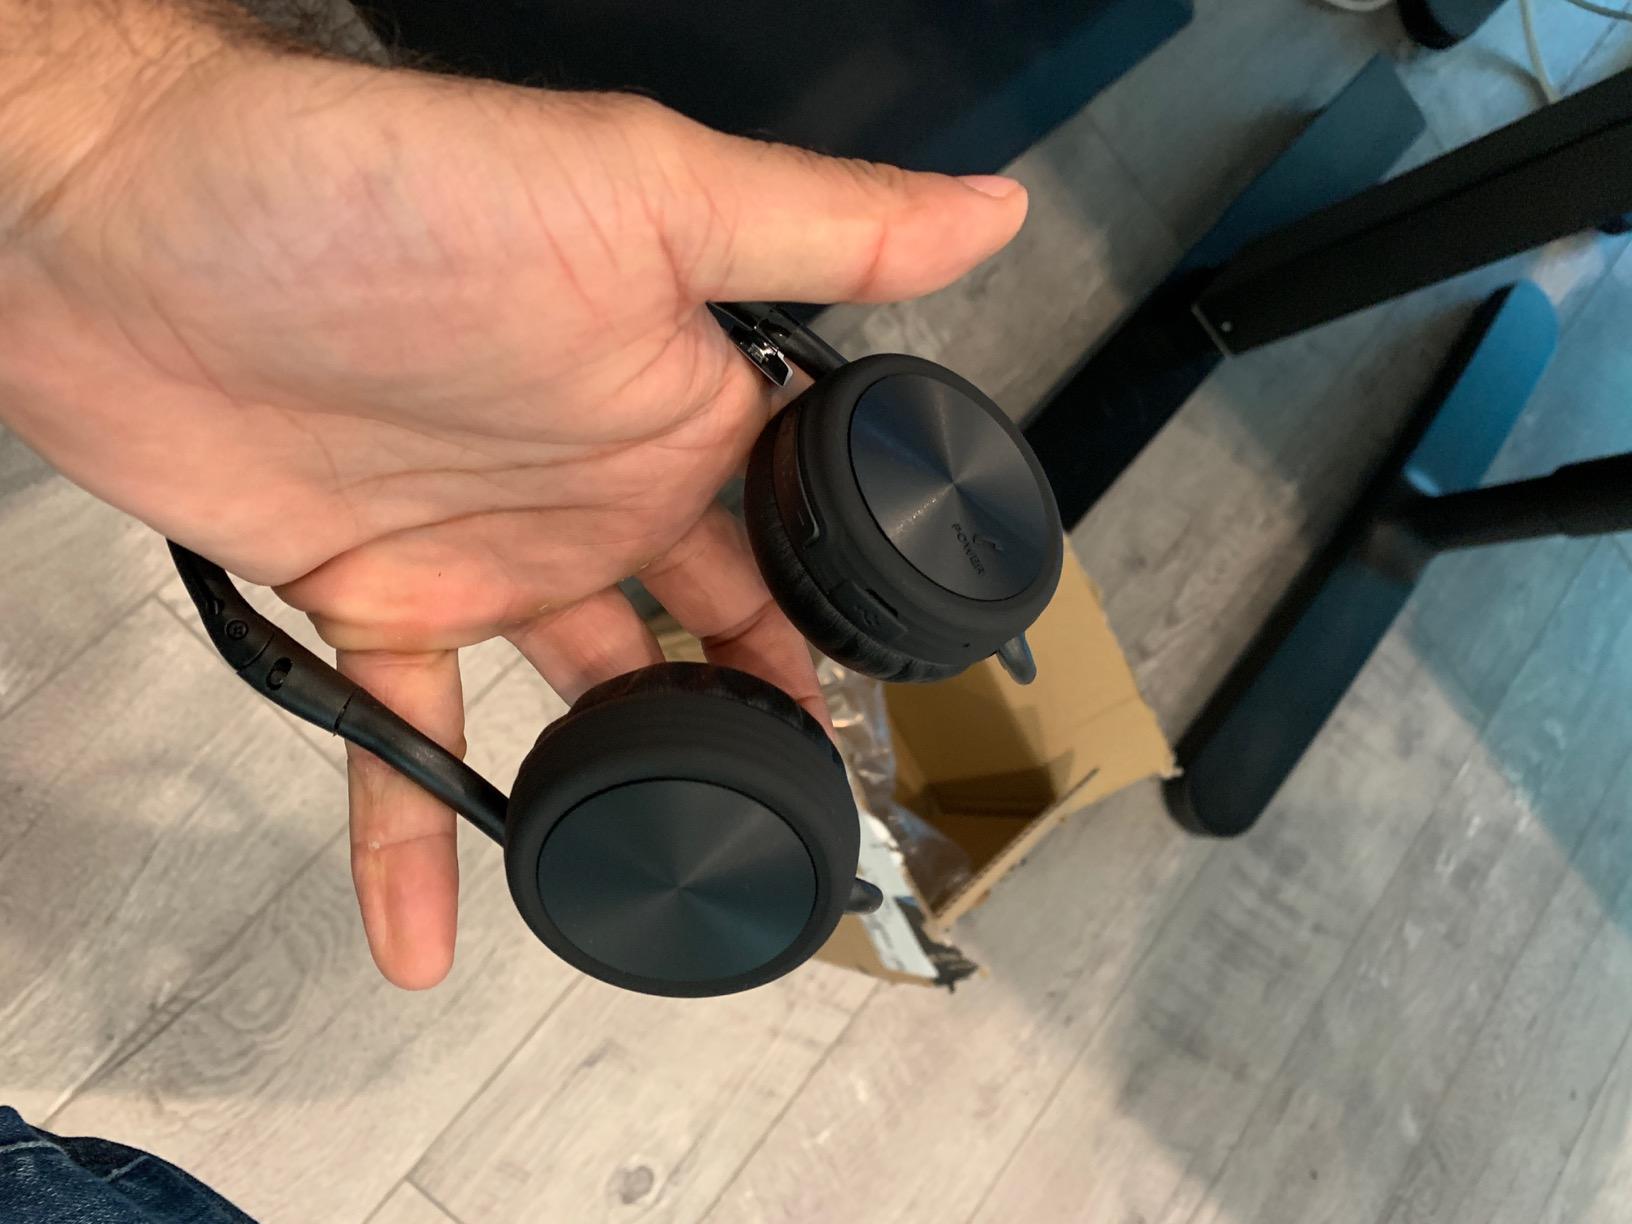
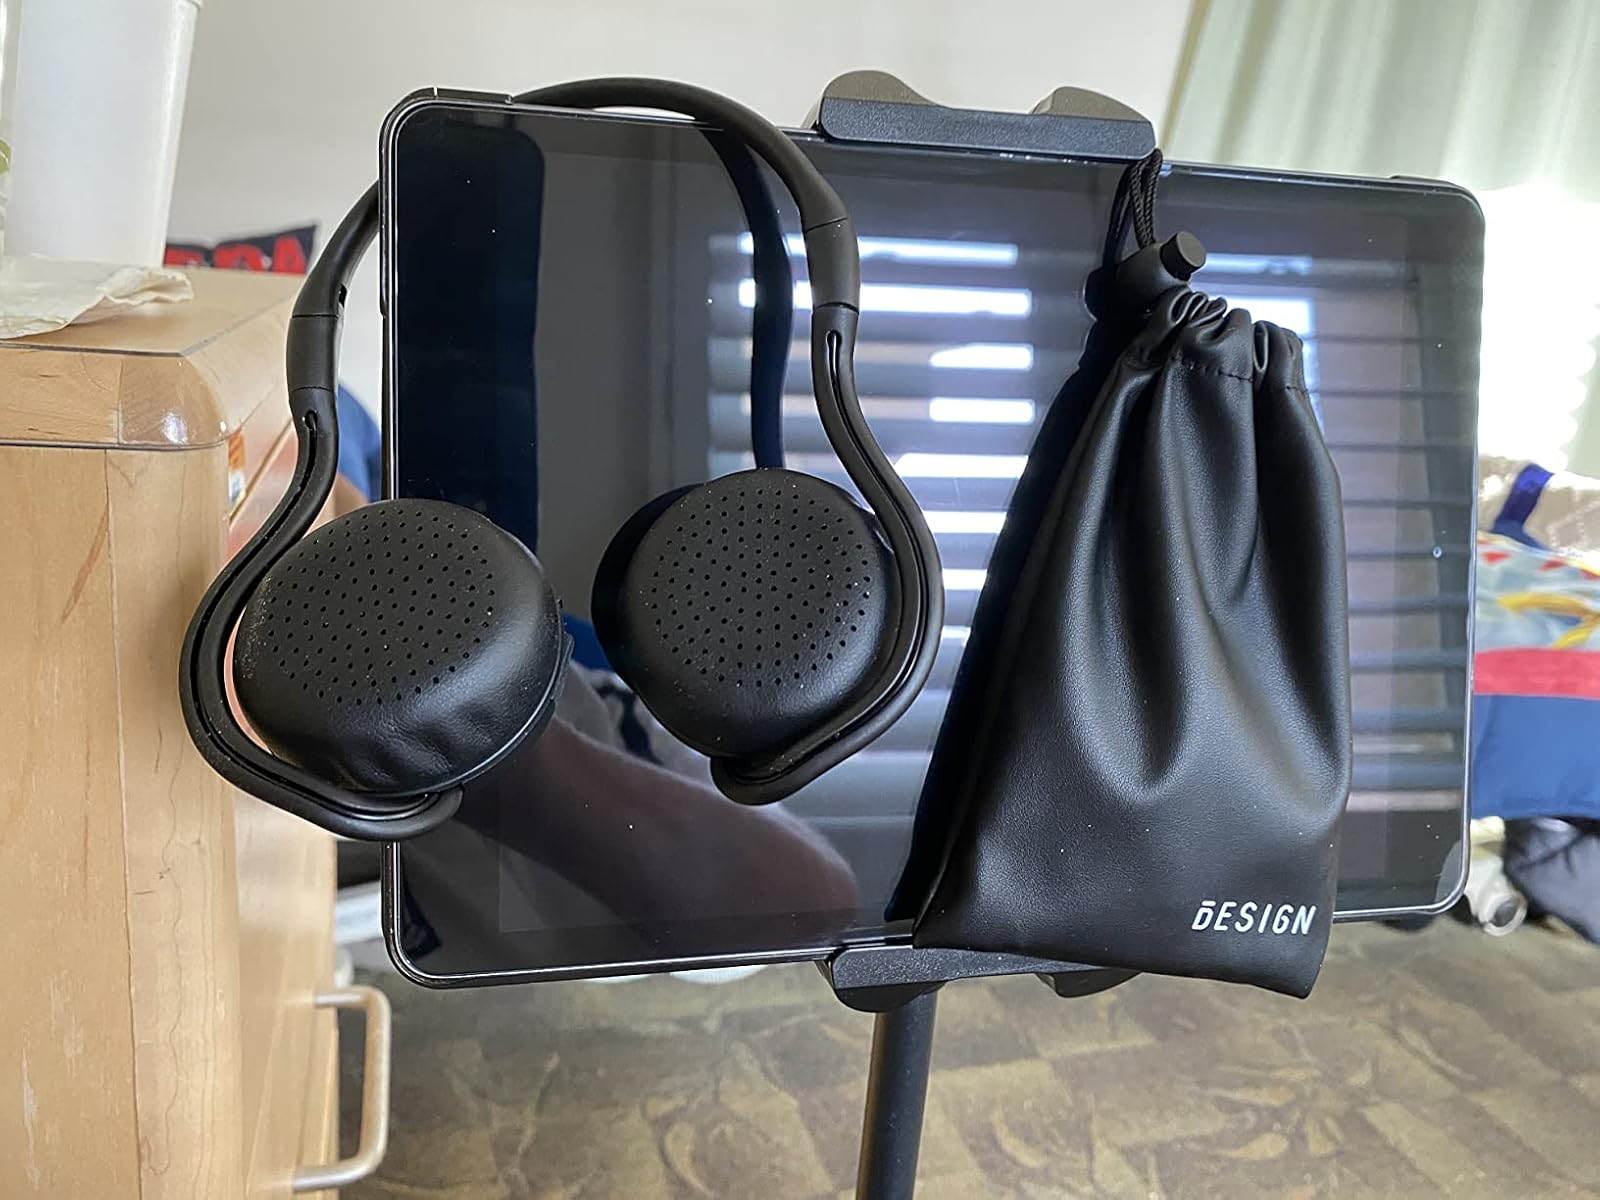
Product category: headphones
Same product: yes